Siliguri College

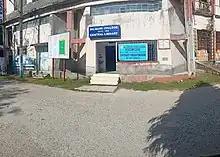
Siliguri college Central Library

The college has a library with a collection of text and reference books. Currently, it contains around 45151 regular and out of print volumes. 5 newspapers are available in the library and 10 printed journals are subscribed.